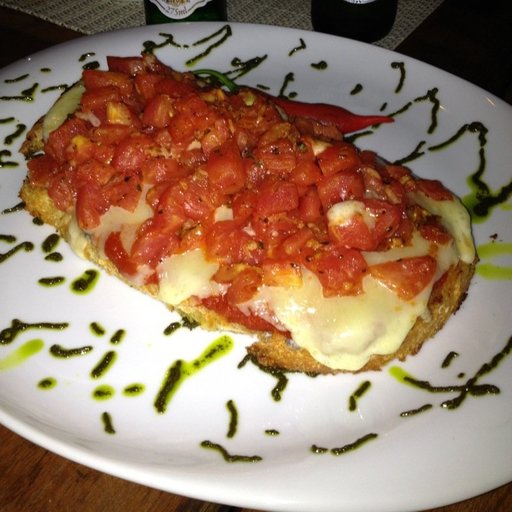
Label: bruschetta